Convolutidae

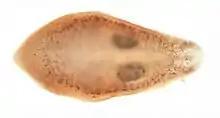
"Neochildia fusca"

The family Convolutidae includes acoels with a ventral mouth opening and a body-wall musculature composed both dorsally and ventrally of circular, longitudinal, and longitudinal crossover muscle fibers. The ventral body wall also has a group of U-shaped fibers. Most species are symbionts with algae. The anterior end has a cluster of frontal glands, a pair of eyes and a statocyst. The body has pigmented lens. Intestine and excretory system is absent. It is hermaphrodite but protandry is common.